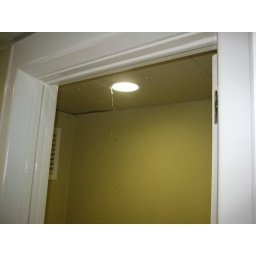
water leaking in my bathroom